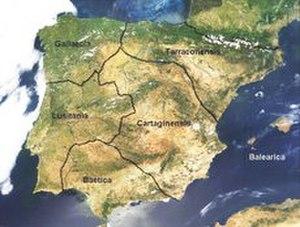
Le Diocesis Hispaniarum a été un des Diocèses de l'Empire romain qui ont existé durant le Bas empire. Il a été créé par l'empereur romain Dioclétien quand ce dernier a réalisé la réorganisation politique du territoire de l'Empire romain.